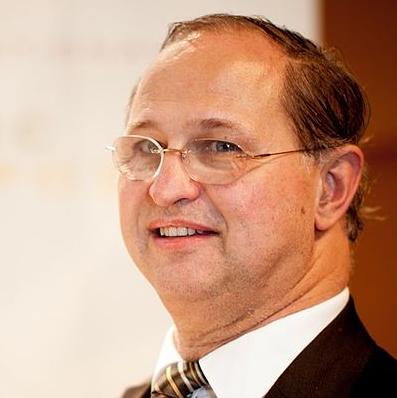
Age: 55